Yuna Kim

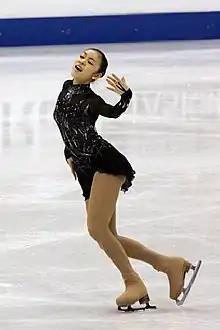
Refer to caption

After Wilson and choreographer Shae-Lynn Bourne made several proposals for her short program music, Kim used "Danse Macabre" by Camille Saint-Saëns. For her free skate, she chose music from Nikolai Rimsky-Korsakov's "Scheherazade" after seeing another skater use it four years earlier. Kim placed first in the short program at Skate America with a score of 69.50, despite trouble with her double Axel. Rutherford reported that Kim "sparkled" during her practices. She was the only competitor in the short program to skate a clean triple-triple combination jump and scored 10.70 points on her triple flip-triple toe combination jump, her first jump of the program; all eight of her elements, except her double Axel, earned her positive GOEs.